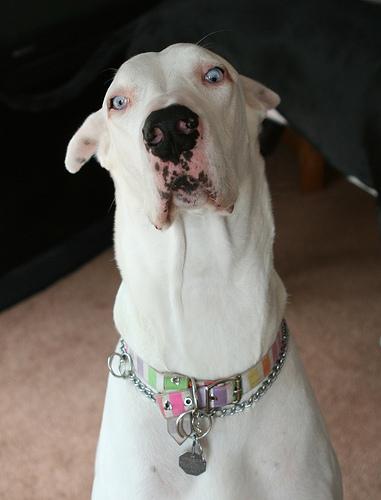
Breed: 206-n000035-Great_Dane